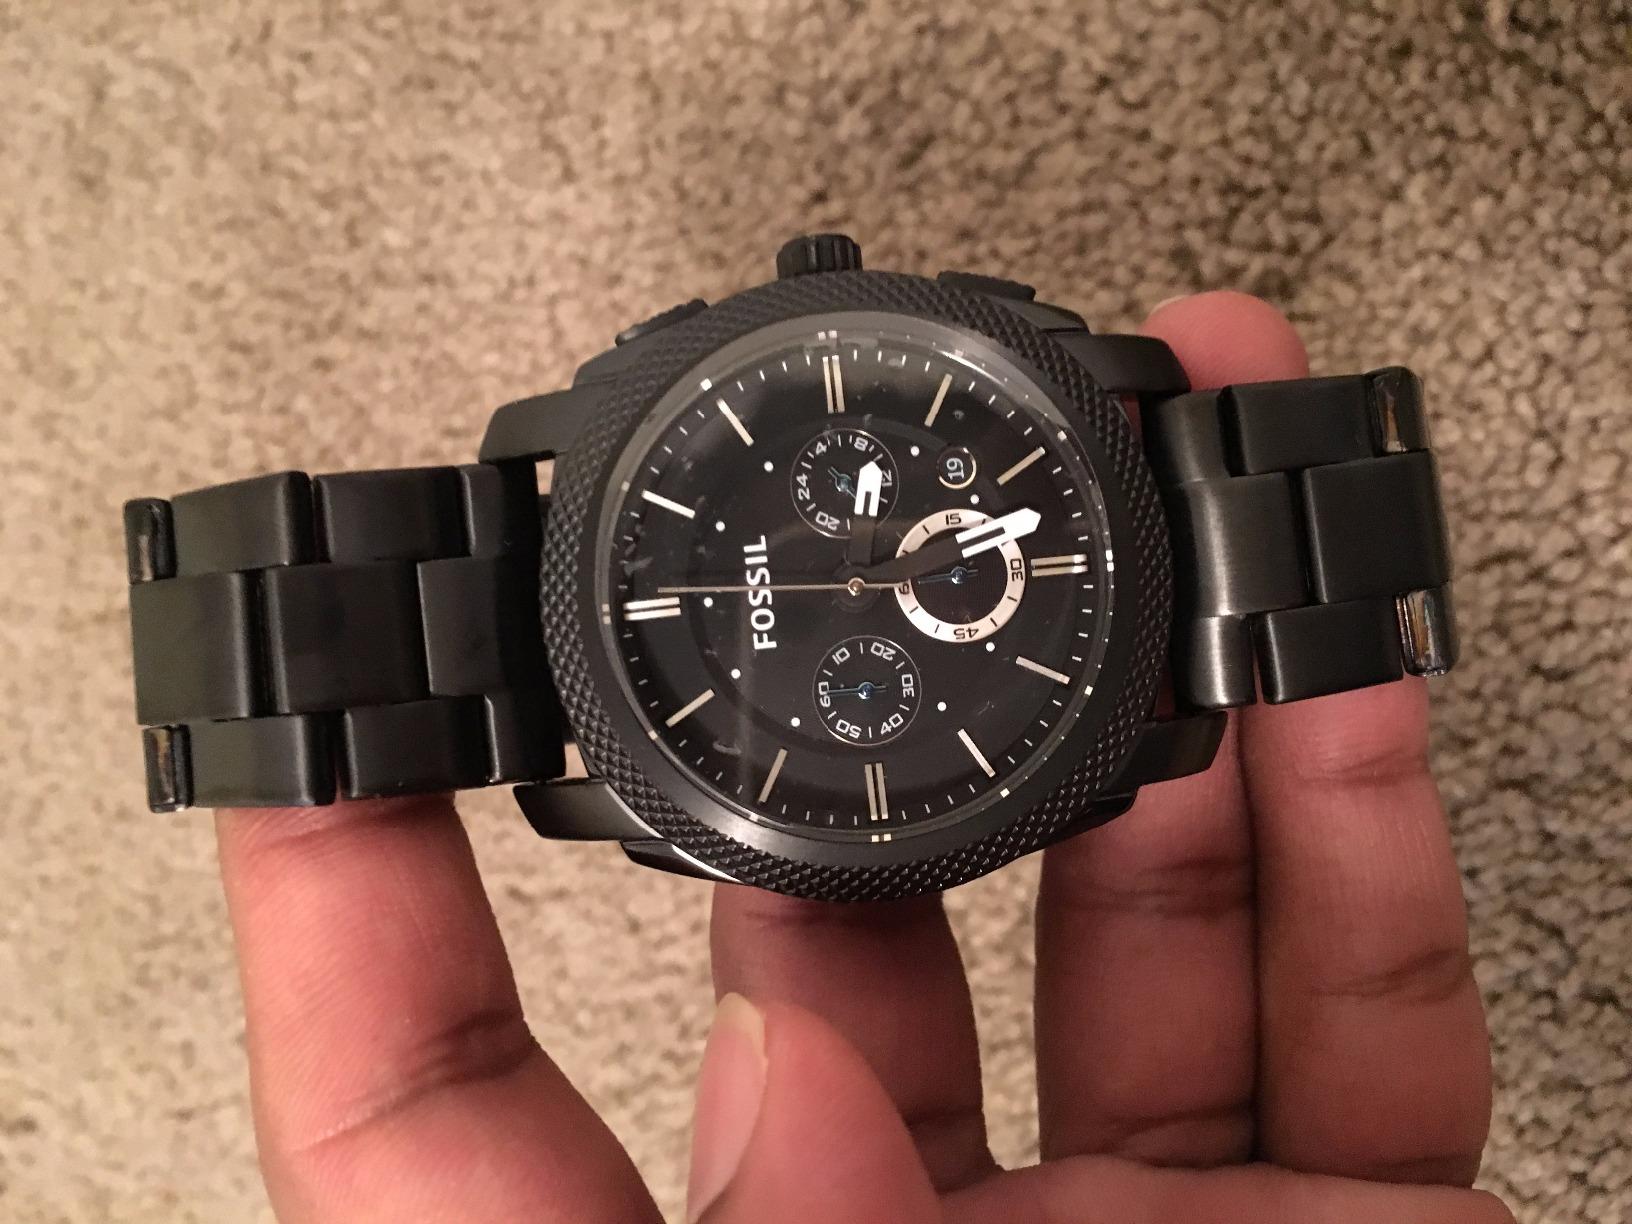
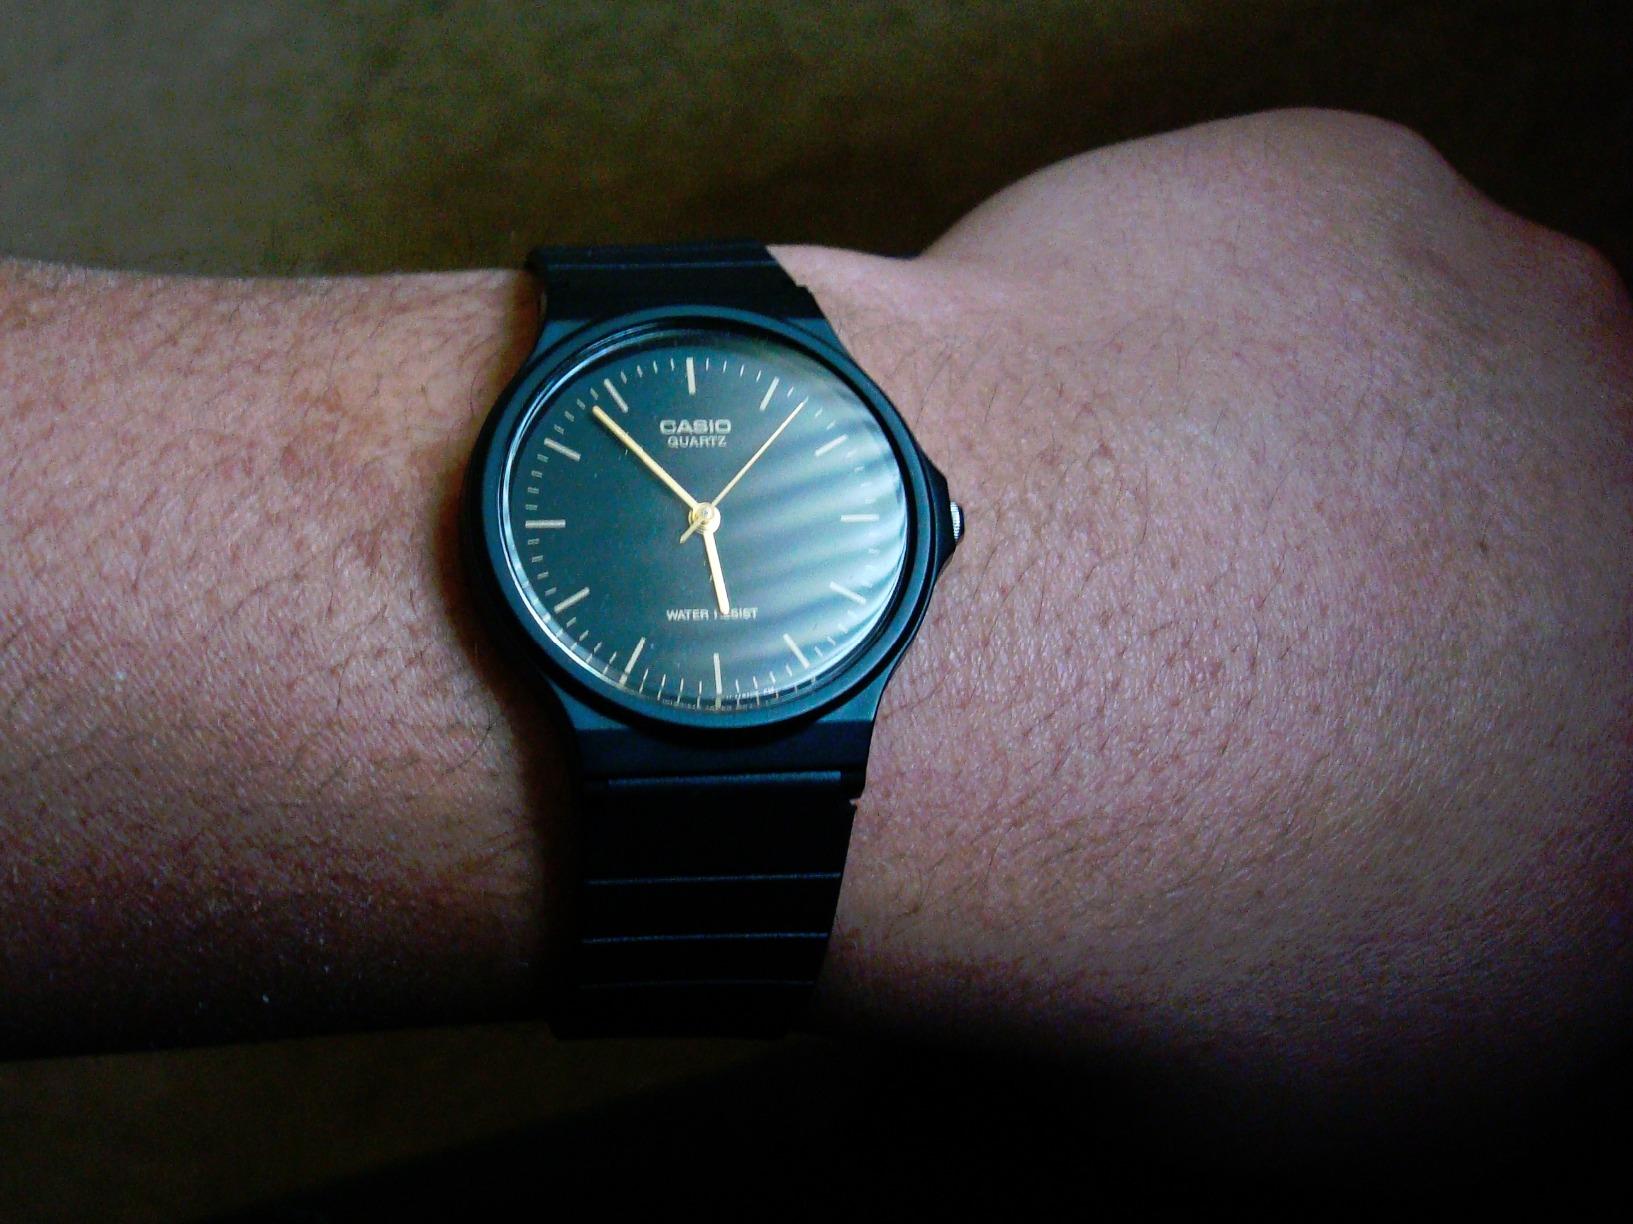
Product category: accessories_watch
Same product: no